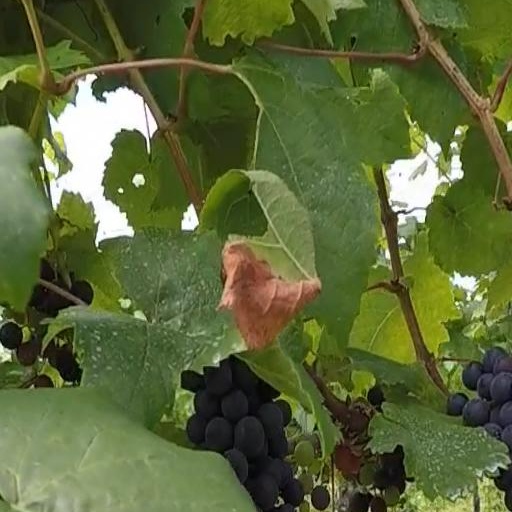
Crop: grape